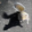
Label: squirrel